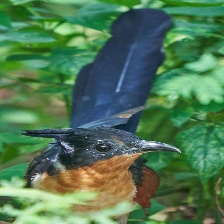
Species: CHESTNUT WINGED CUCKOO
Scientific name:  CLAMATOR COROMANDUS